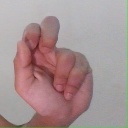
अक्षर: ढ